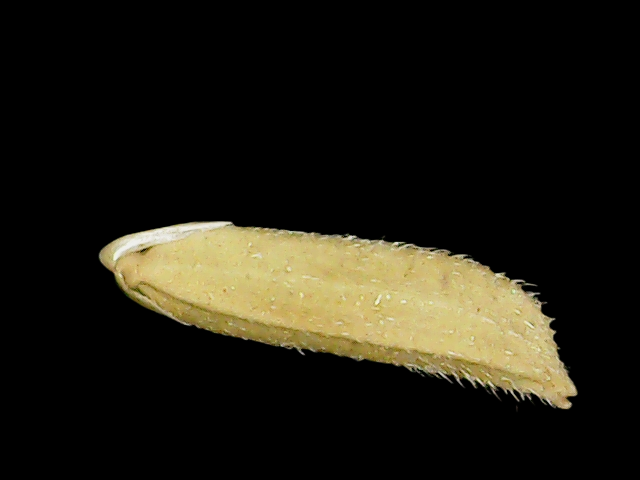
Rice variety: Binadhan20